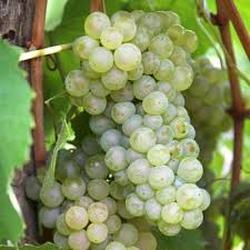
Label: Grapes